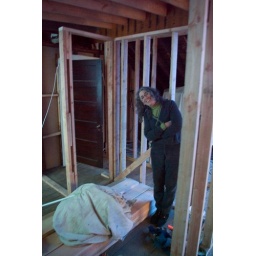
Still standing in the bathtub spot - I REALLY miss my baths.